Malays (ethnic group)

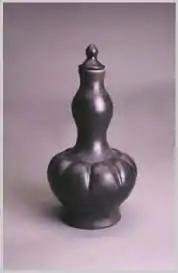
An ebony-coloured "Labu Sayong", a classic Malay jar from Kuala Kangsar, Perak, Malaysia

Various cultural influences, notably Chinese, Indian and Europeans, played a major role in forming Malay architecture. Until recent time, wood was the principal material used for all Malay traditional buildings. However, numerous stone structures were also discovered particularly the religious complexes from the time of Srivijaya and ancient isthmian Malay kingdoms.